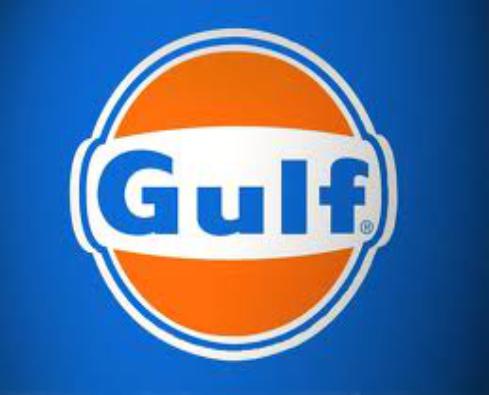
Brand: Gulf Oil
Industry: Transportation